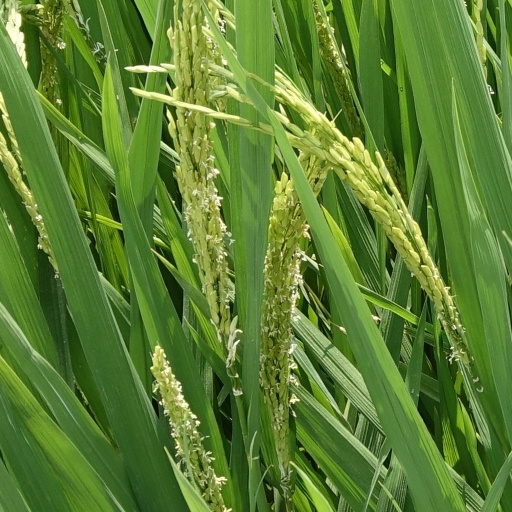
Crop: rice